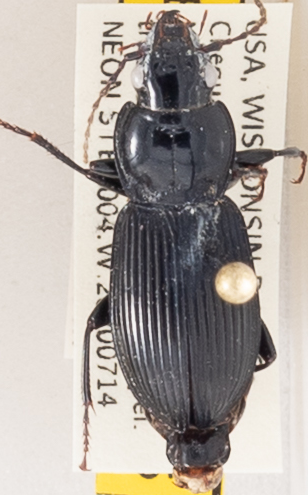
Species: Pterostichus coracinus
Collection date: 2020-07-14
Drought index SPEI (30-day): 0.394
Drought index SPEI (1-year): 1.314
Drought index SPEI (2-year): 2.09